Sky position (RA, Dec in degrees): 153.984, 3.642
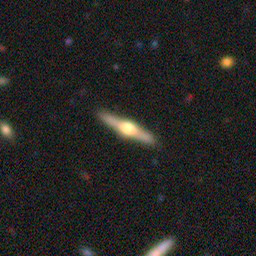
Galaxy morphology: Edge-on Galaxies with Bulge